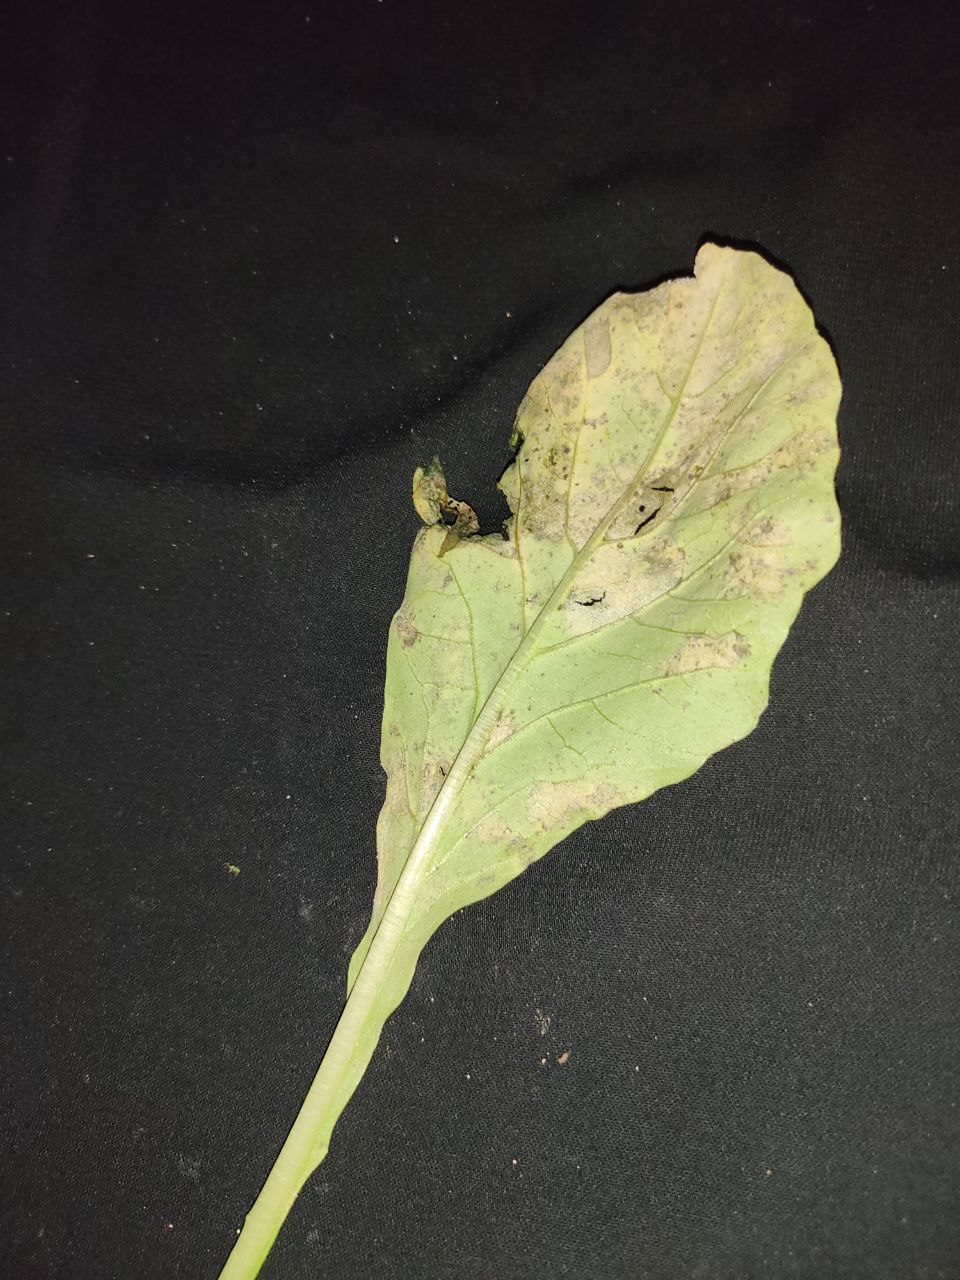
Label: Downey mildew